Pennsylvania Route 258

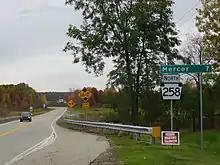
PA 258 north in Springfield Township

PA 258 begins at an intersection with PA 108 and PA 173 in the borough of Slippery Rock in Butler County, heading northwest on two-lane undivided North Main Street. The road continues southeast from this point as a part of PA 173. From the southern terminus, the route heads past a few businesses before heading into residential areas. PA 258 runs through less dense areas of housing before crossing into Slippery Rock Township and becoming Mercer Road. The road continues into agricultural areas with some woods and homes, crossing Wolf Creek and passing near Christleys Mills.